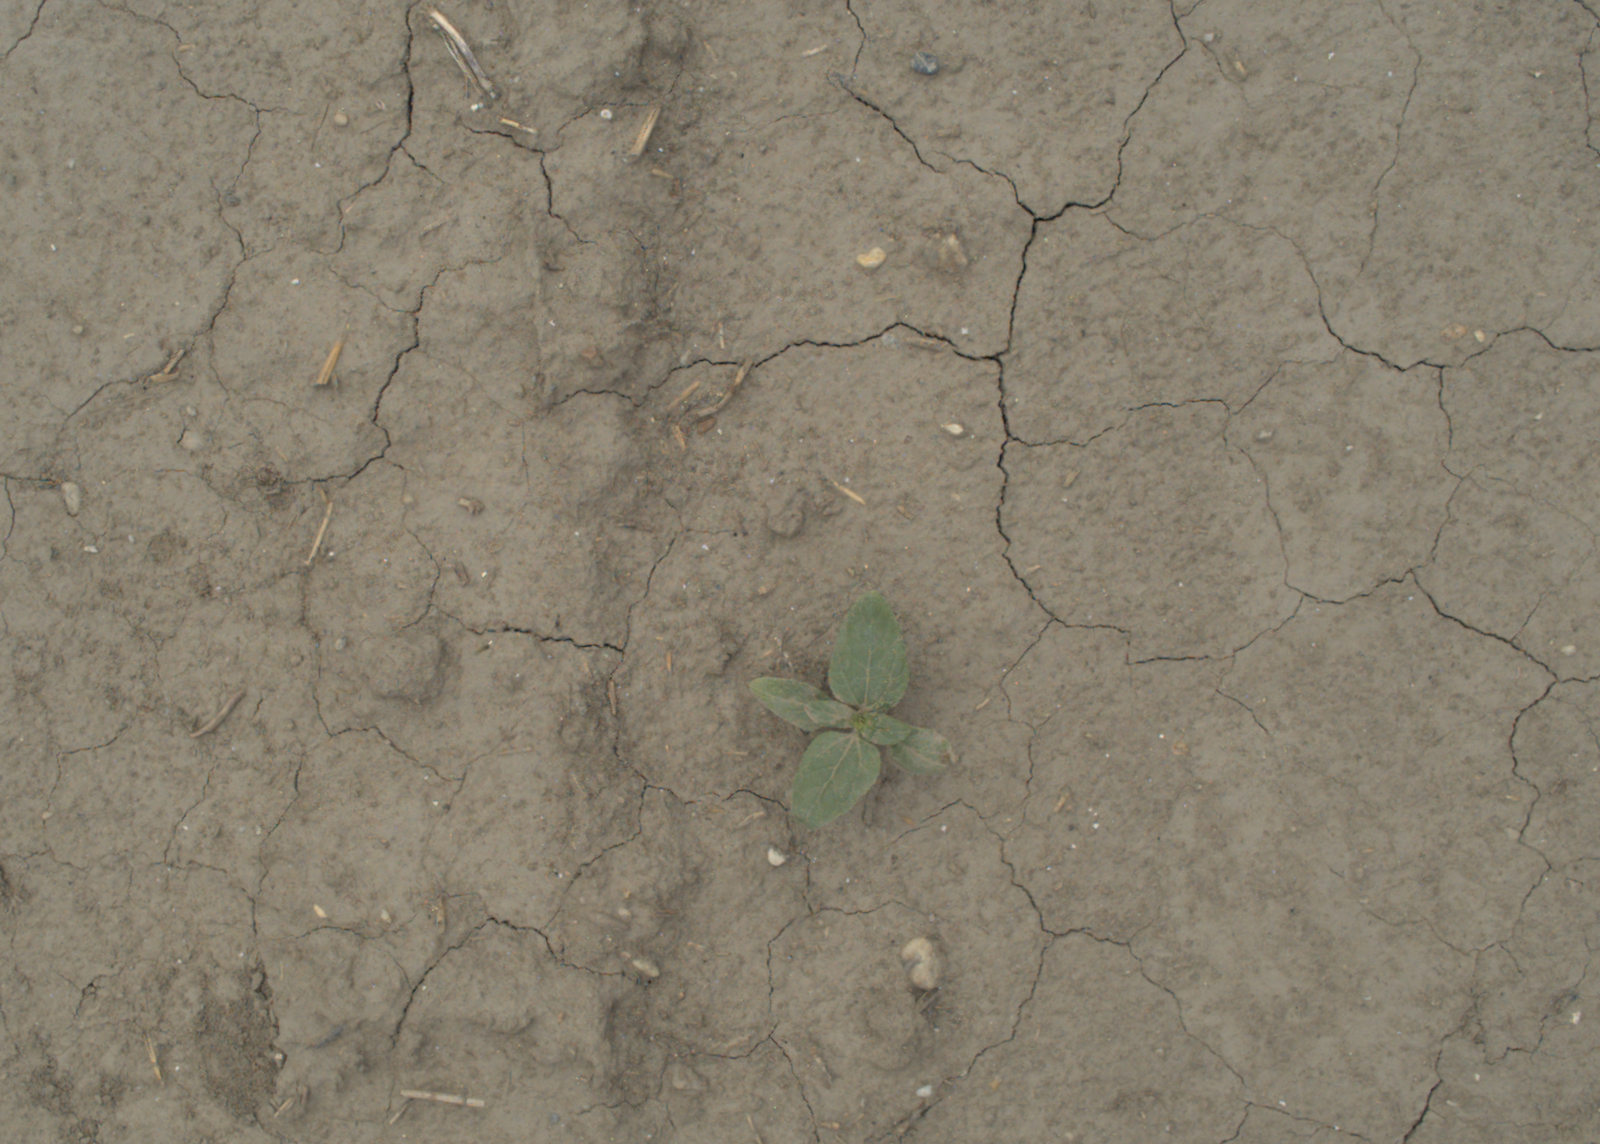
Capture date: 05.07.2021 13:06:36
Weather: cloudy
Wind: medium
Seeding date: 08.06.2021
Plant canopy height (mm): 961